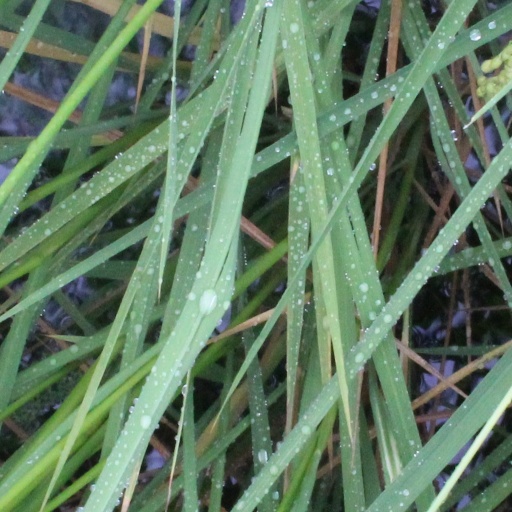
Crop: rice